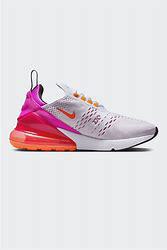
Brand: Nike
Model: Air Max 270